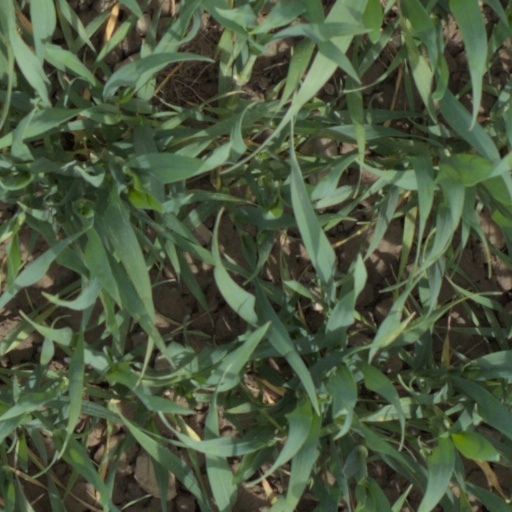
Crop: wheat